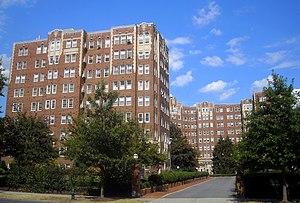
Cleveland Park est un quartier résidentiel du Northwest de Washington. Il s'agit d'un quartier historique.